Ramesseum

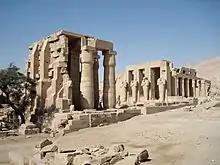
Ruined structures

Unlike the massive stone temples that Ramesses ordered carved from the face of the Nubian mountains at Abu Simbel, the inexorable passage of three millennia was not kind to his "temple of a million years" at Thebes. This was mostly due to its location on the very edge of the Nile floodplain, with the annual inundation gradually undermining the foundations of this temple and its neighbours. Neglect and the arrival of new faiths also took their toll: for example, in the early years of the Christian Era, the temple was put into service as a Christian church.